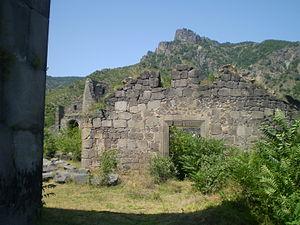
Le monastère d'Akhtala est un monastère-forteresse arménien du Xᵉ siècle situé à proximité de la ville d'Akhtala, dans le marz de Lorri, à 185 kilomètres au nord d'Erevan. Ce monastère anciennement chalcédonien n'est actuellement pas en activité. Également connue sous le nom Agarak, la forteresse a joué un rôle majeur dans la protection des régions du nord-ouest de l'Arménie et est une des mieux préservées du pays. L'église principale du complexe est renommée pour ses fresques. Le monastère apparaît pour la première fois sous ce nom dans un décret royal de 1438 ; le nom serait d'origine turque et signifierait « clairière blanche ».